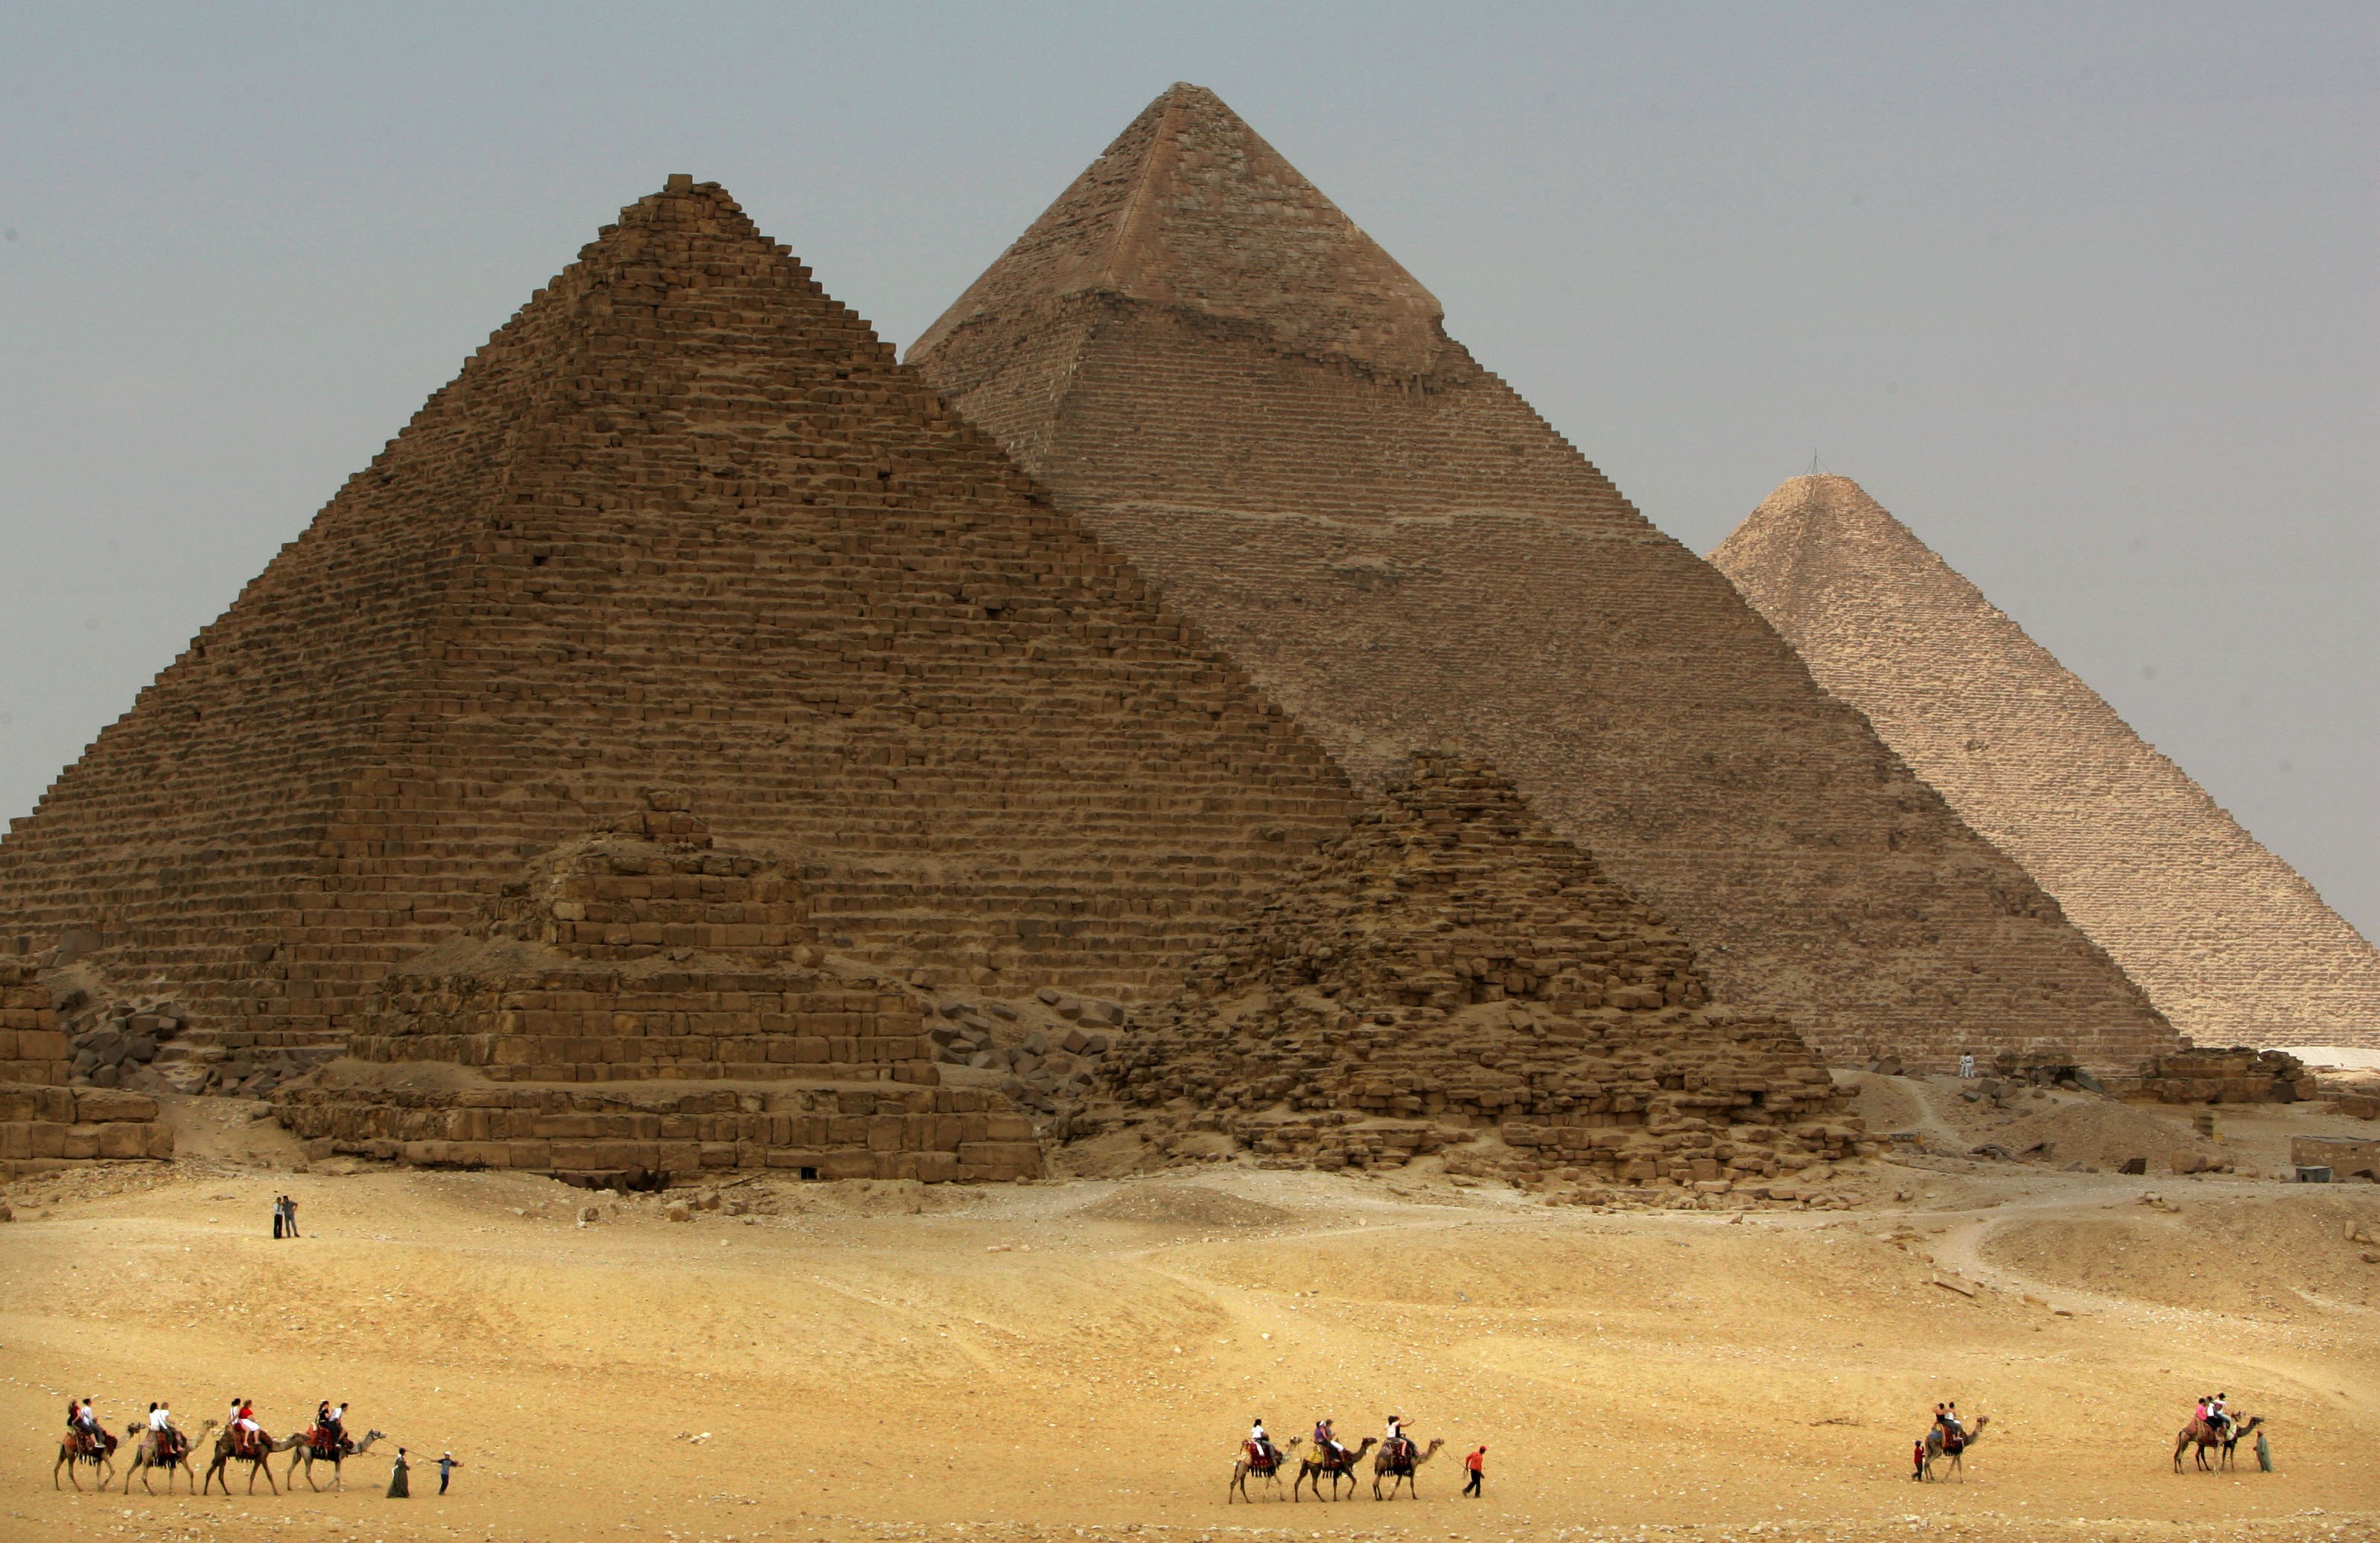
Landmark: Pyramids of Giza